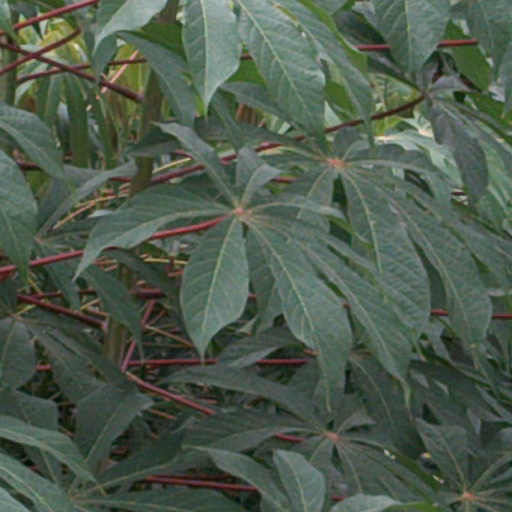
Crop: cassava